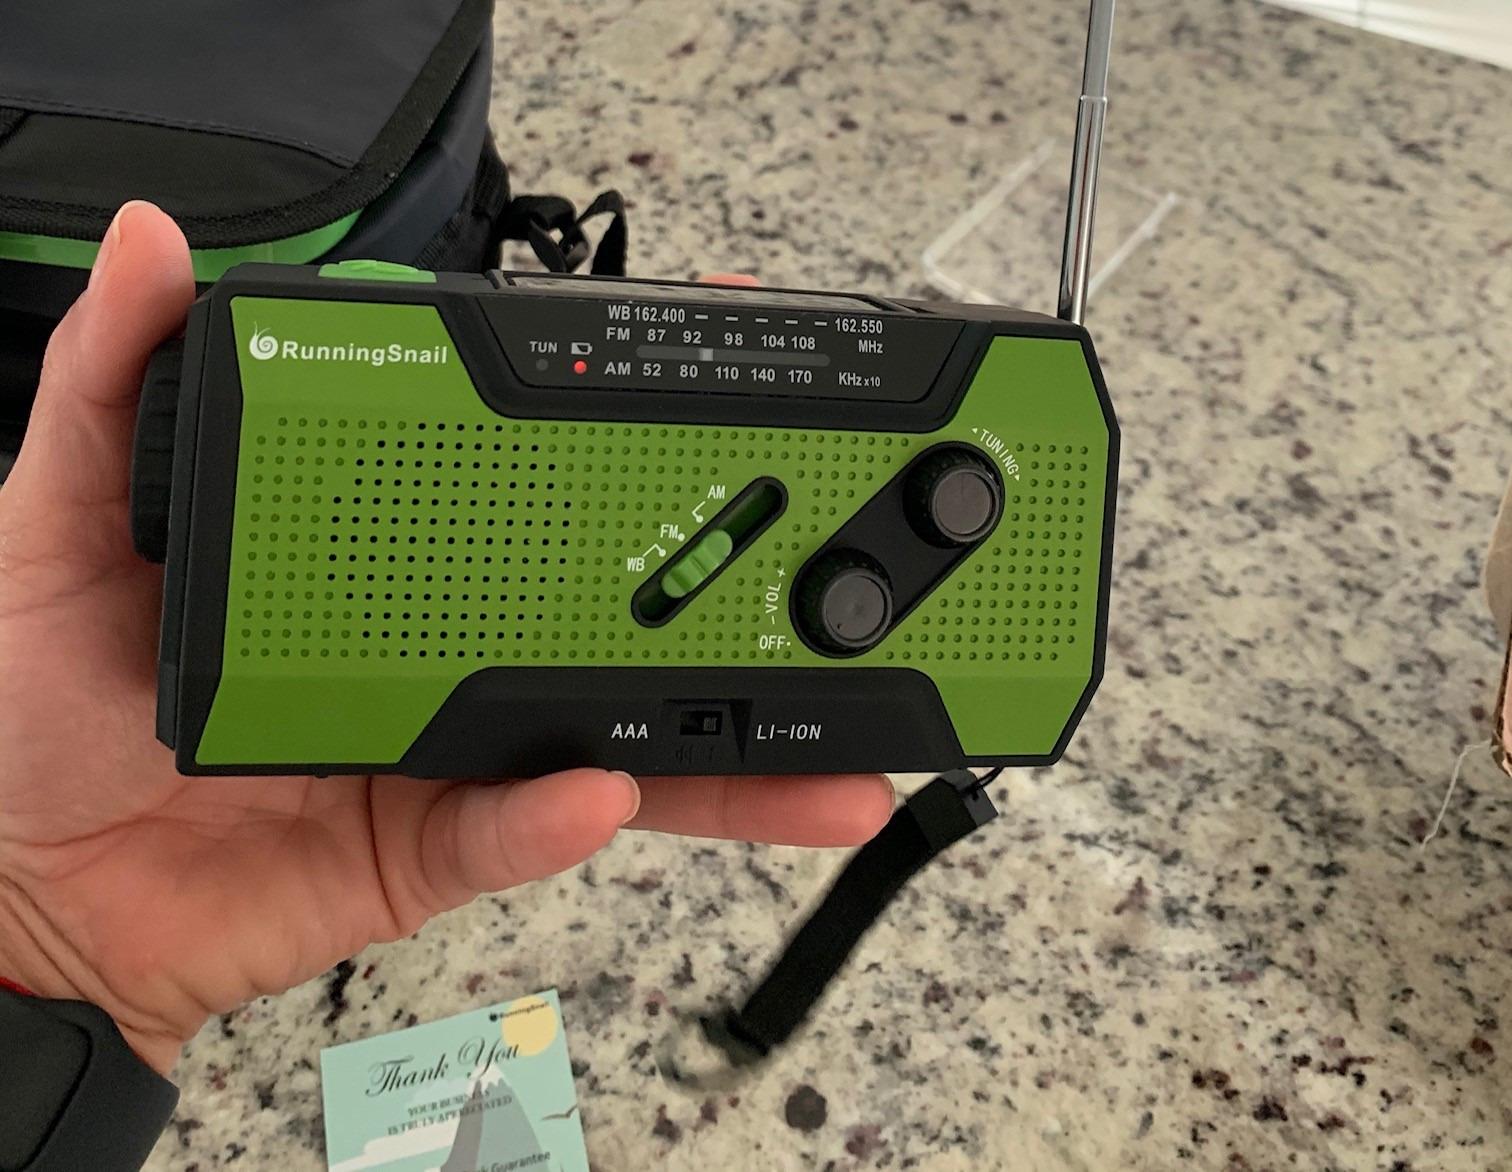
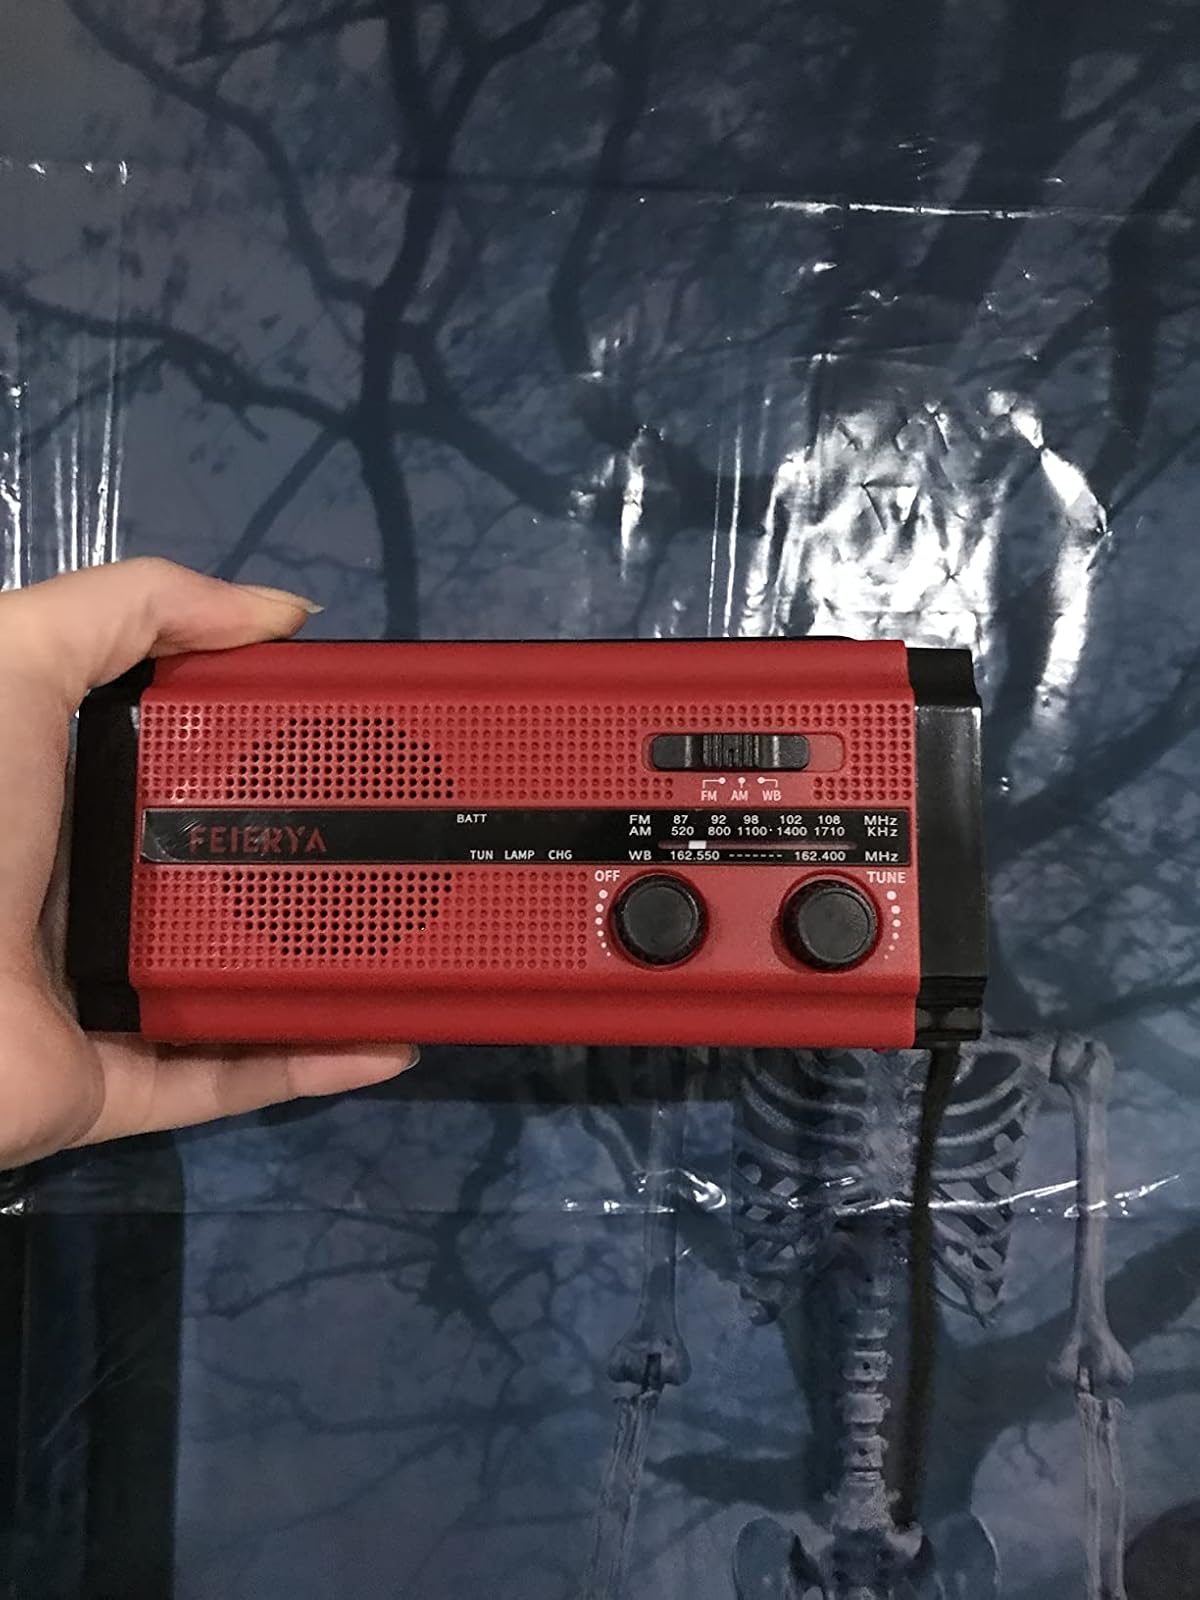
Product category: radio
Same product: no